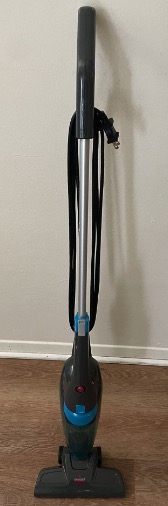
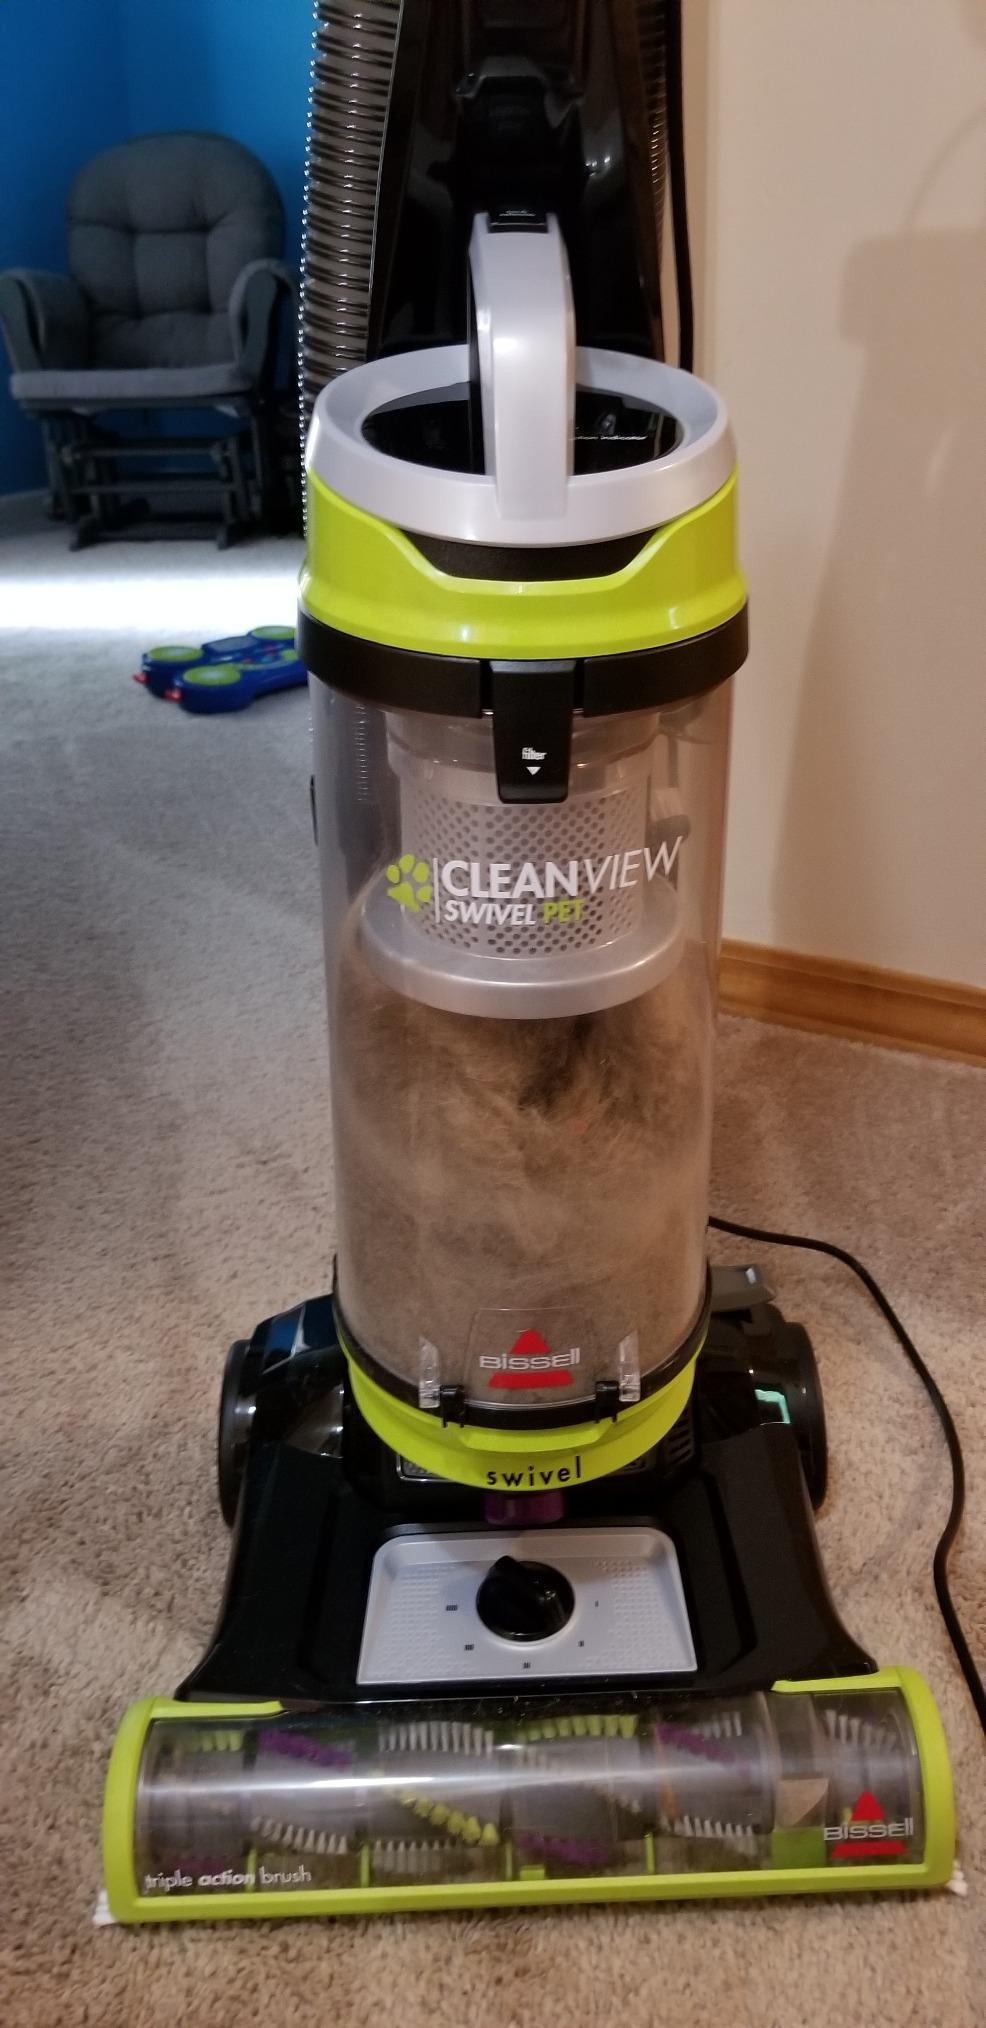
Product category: items_vacuum
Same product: no